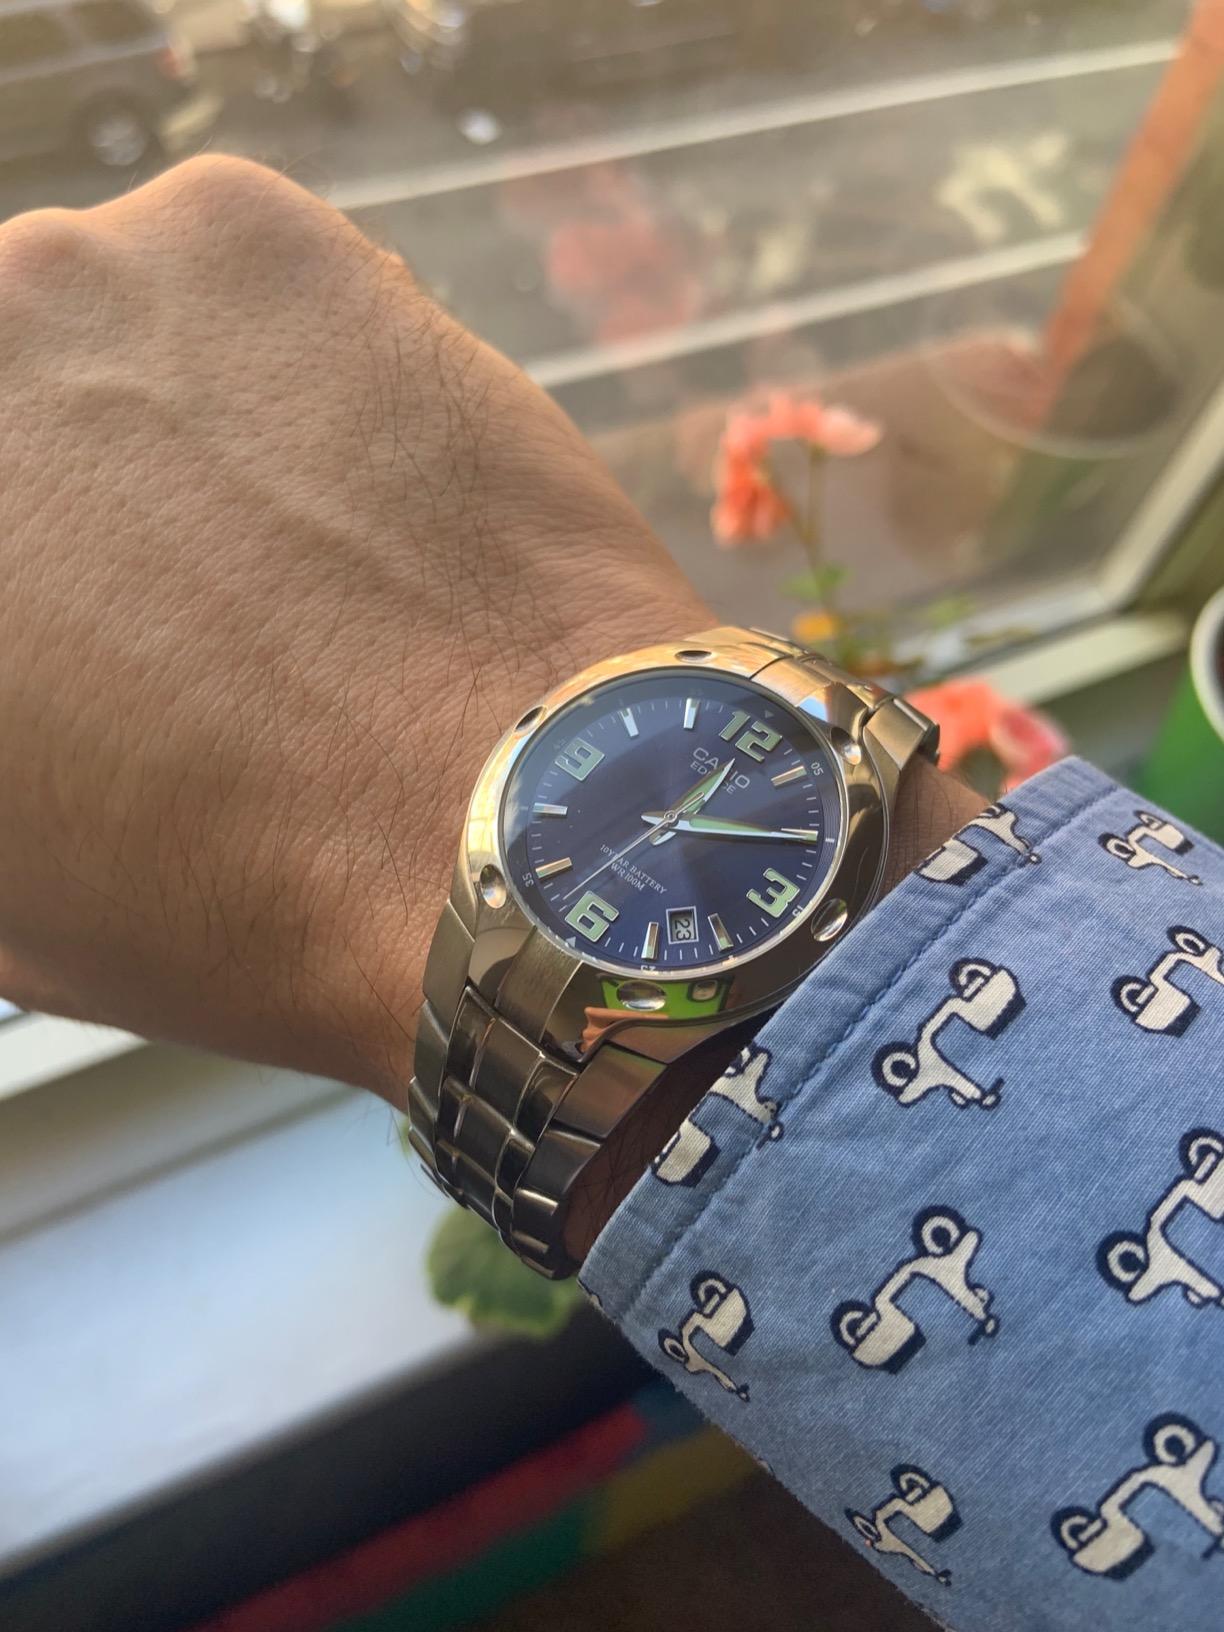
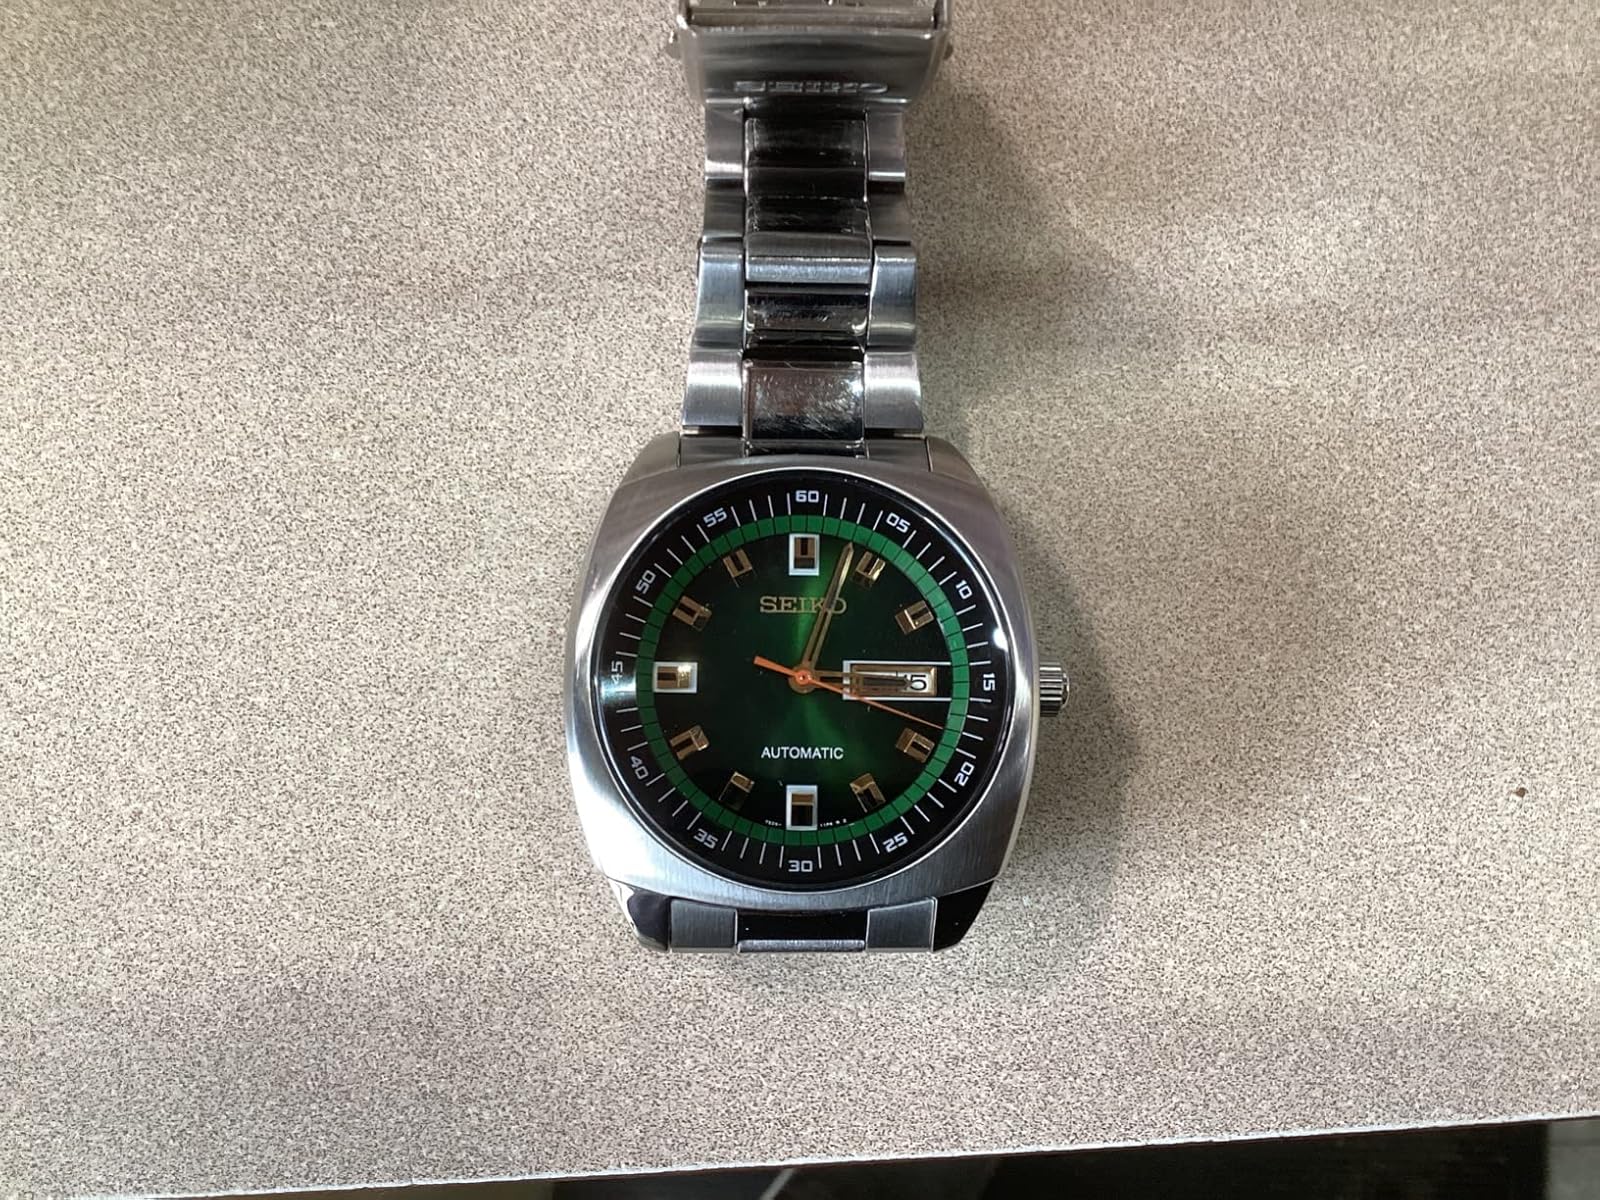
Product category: accessories_watch
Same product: no